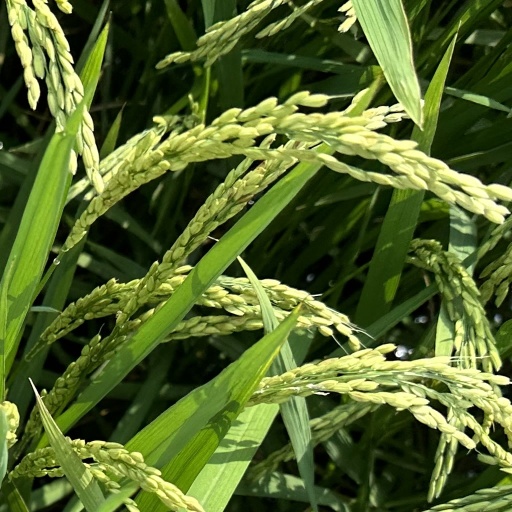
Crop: rice